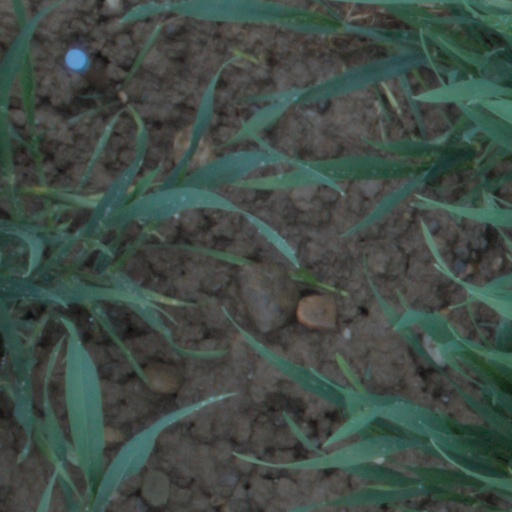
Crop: wheat